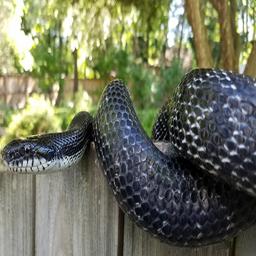
Animal: snakes